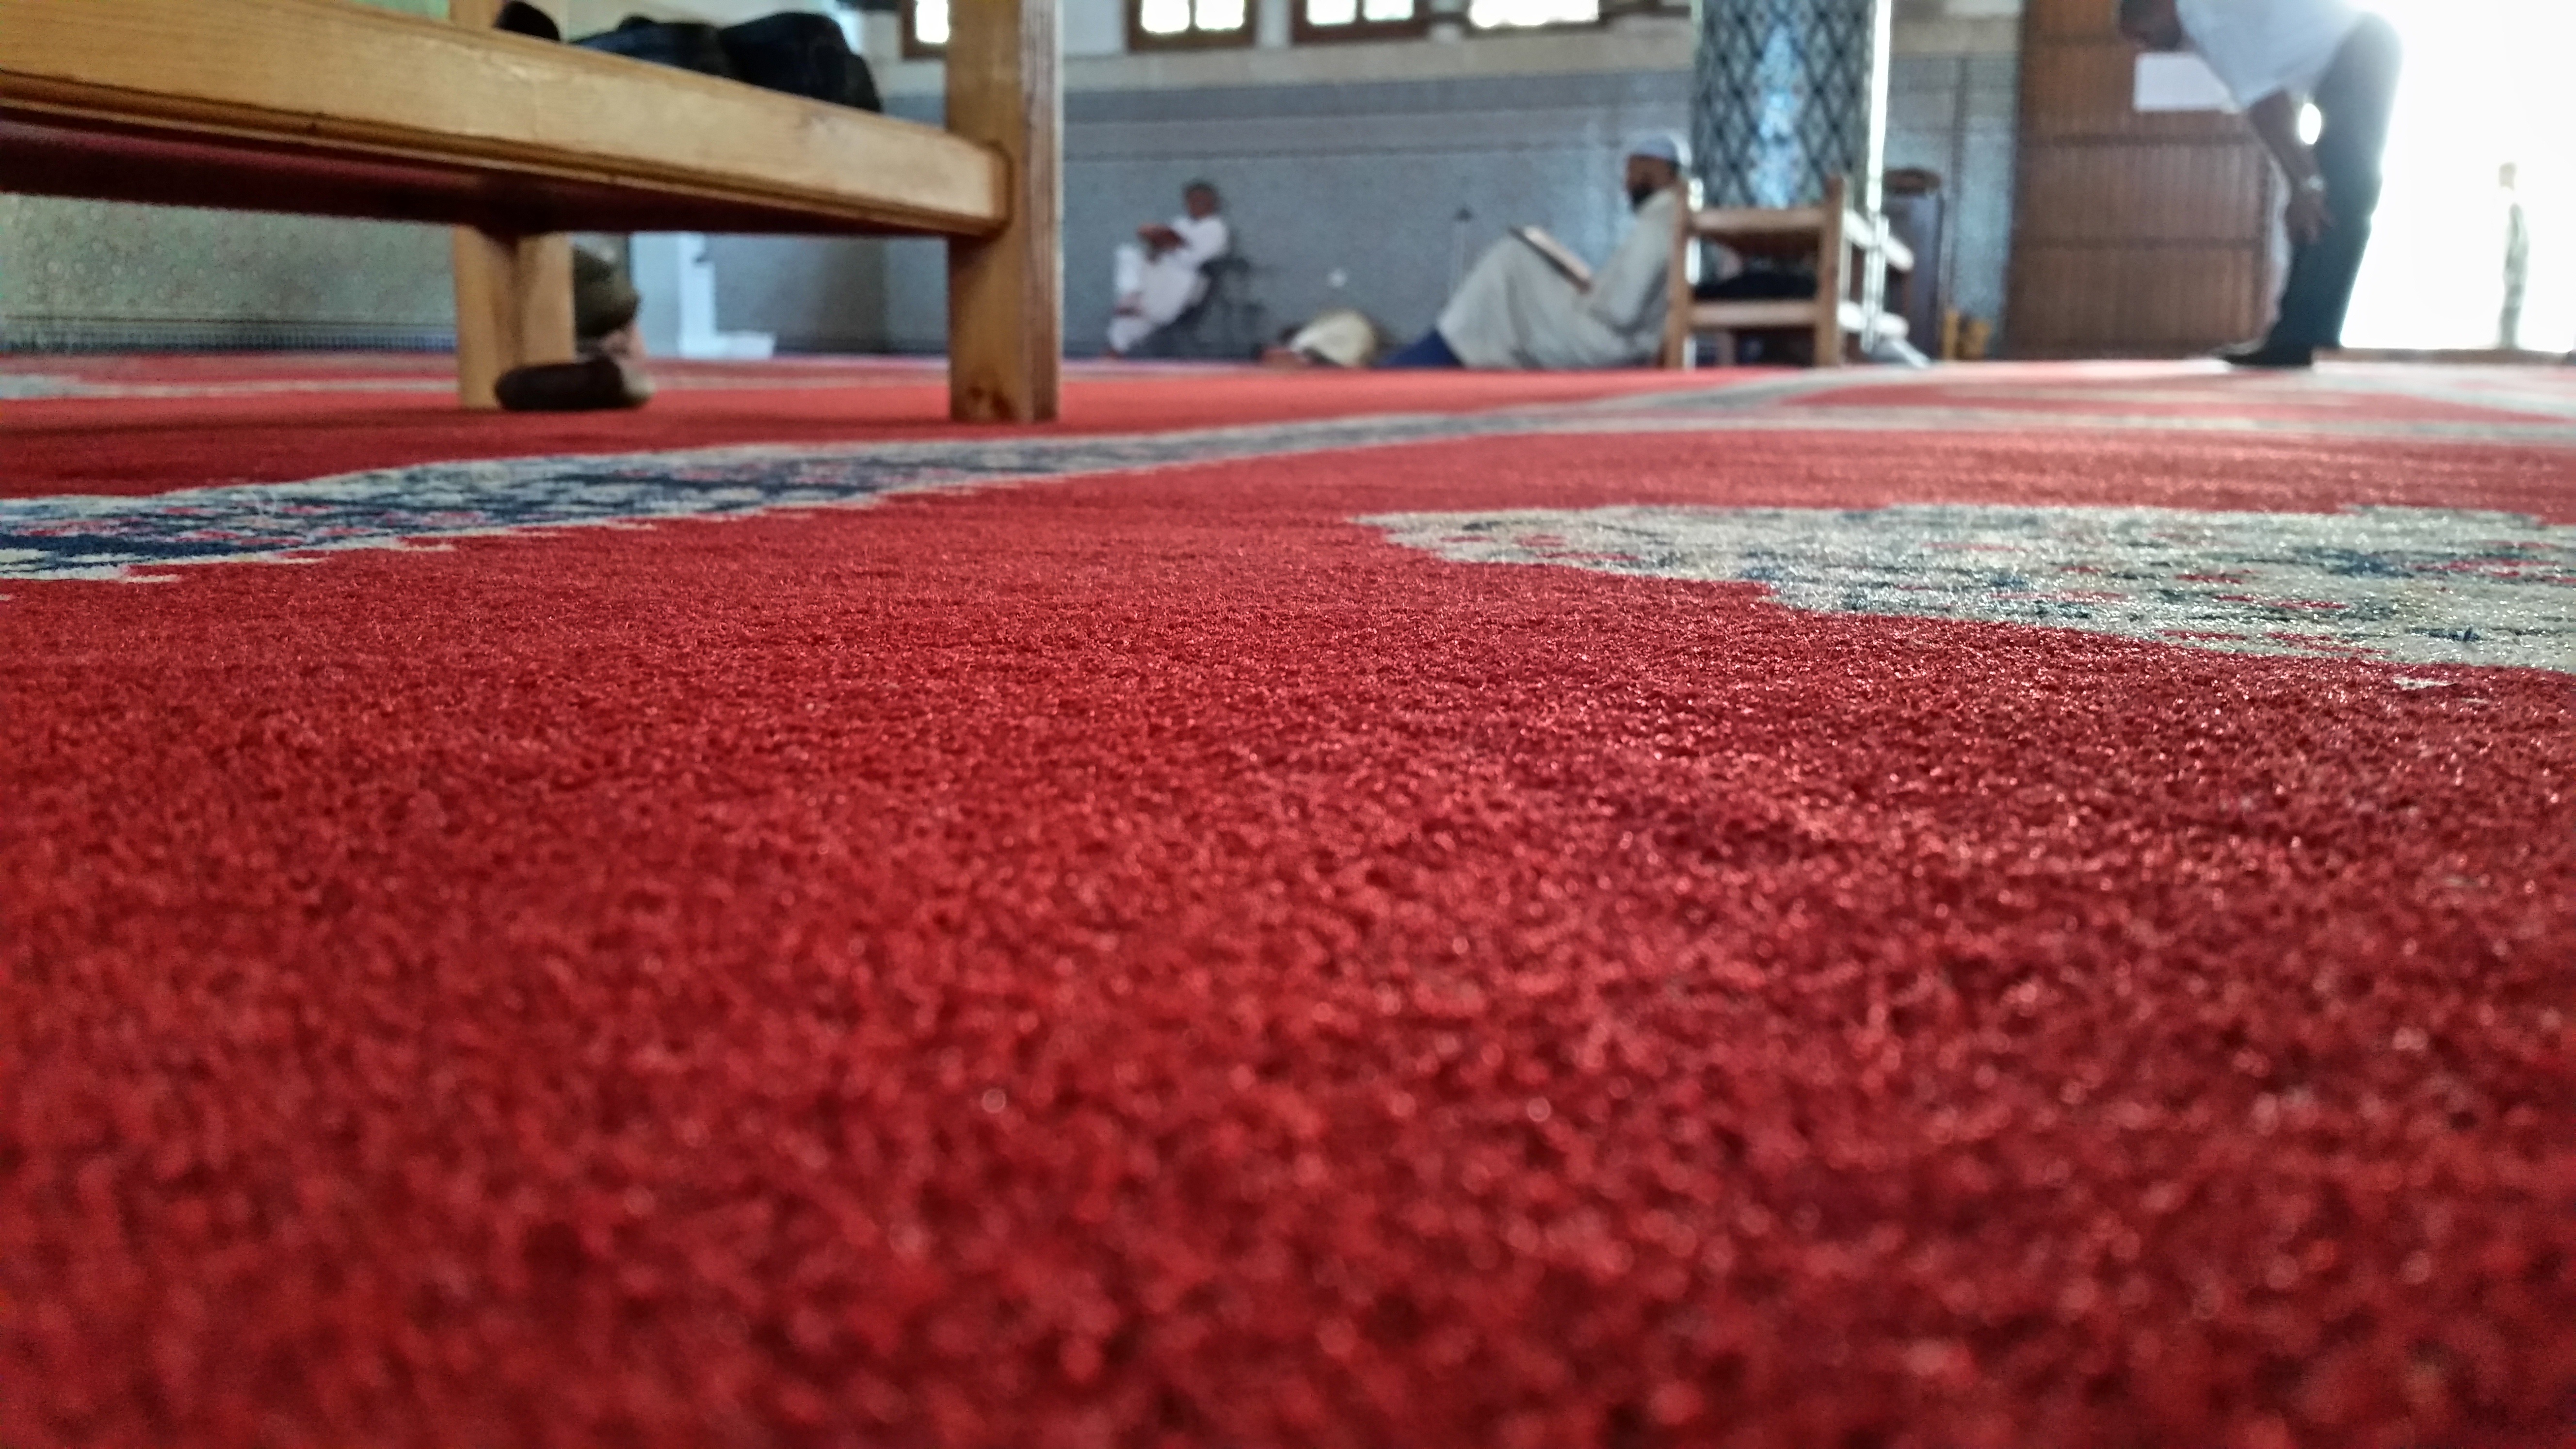
grass, structure, lawn, floor, asphalt, red, mosque, islam, carpet, arabic, islamic, flooring, arabs, sport venue, prayer rug